Ambiani

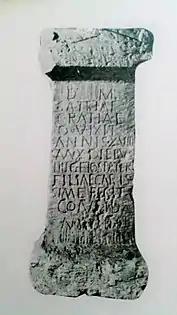
Funerary stelae from Samarobriva.

The Ambiani dwelled in the modern regions of Vimeux, Ponthieu and Santerre, in the present-day Somme department. Their territory was bordered in the north by the Canche river, and in the north-east and south-east by the Samara (Somme) watershed. They were located near the Caletes in the west, the Bellovaci in the south, the Morini and Atrebates in the north, and the Viromandui in the east. The smaller Catuslougi, who lived between them and the Caletes, were probably a pagus of the Ambiani during the Roman period.